Ramakrishna Mission

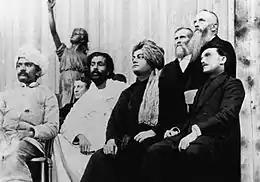
Swami Vivekananda at the Parliament of Religions

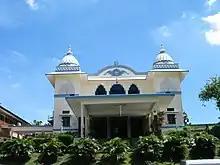
Singapore Ramakrishna Mission, 179 Bartley Road, Singapore 539784

Ramakrishna Paramahamsa (1836–1886), regarded as a 19th-century mystic, was the inspirer of the Ramakrishna Order of monks and is regarded as the spiritual founder of the Ramakrishna Movement. Ramakrishna was a priest at the Dakshineswar Kali Temple and attracted several monastic and household disciples.